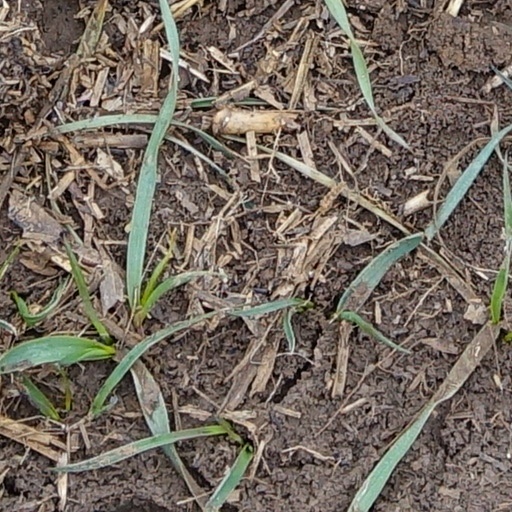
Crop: wheat